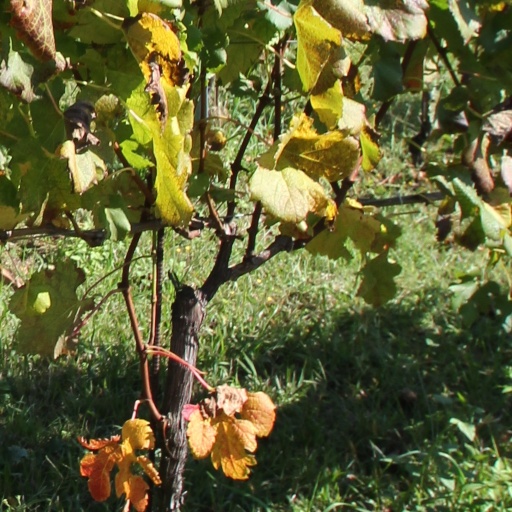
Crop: grape